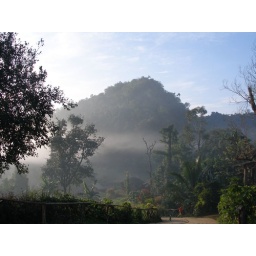
Morning in the lush green mountains of Tak Province.